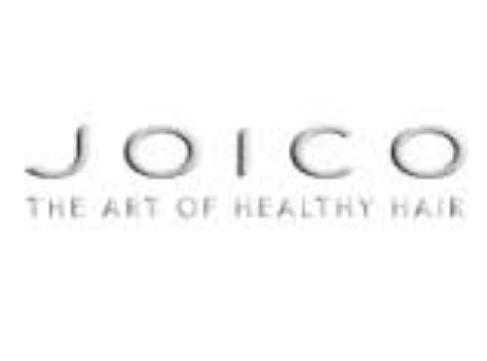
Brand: Joico
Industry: Necessities